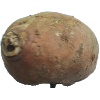
Label: Potato Sweet 1